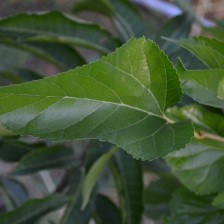
Variety: ChiangMaiBuriram60